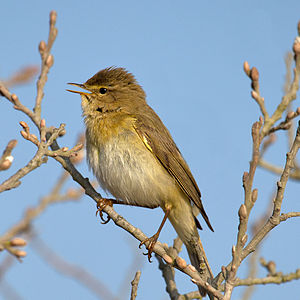
Løvsanger
Løvsangeren er en sanger af spurvefugle. Den når en længde på 10-11 cm. Den yngler i det nordlige og tempererede Europa og Asien. Hele bestanden trækker til Afrika syd for Sahara.